Wrexham Industrial Estate

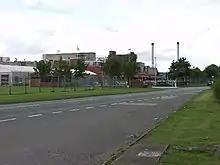
The Kelloggs factory is the largest single factory on the Estate

The current estate covers some of land, with more than 7000 employees in over 300 businesses including Kellogg's, JCB, Wockhardt, Cytec Engineered Materials, Hoya Lens, Ball Packaging Europe, JPDS Creative, the Depository Trust and Clearing Corporation, Calypso Soft Drinks, and notable additions such as Net World Sports, Demon Tweeks, Ipsen Biopharm, and The Very Group.